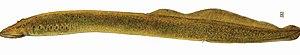
Cette liste commentée recense l'ichtyofaune d'eau douce au Québec. Elle répertorie les espèces de poissons dulçaquicoles québécois actuels et celles qui ont été récemment classifiées comme éteintes. Cette liste comporte 120 espèces réparties en 19 ordres et 26 familles, dont deux sont « en danger » et deux autres sont « vulnérables ».